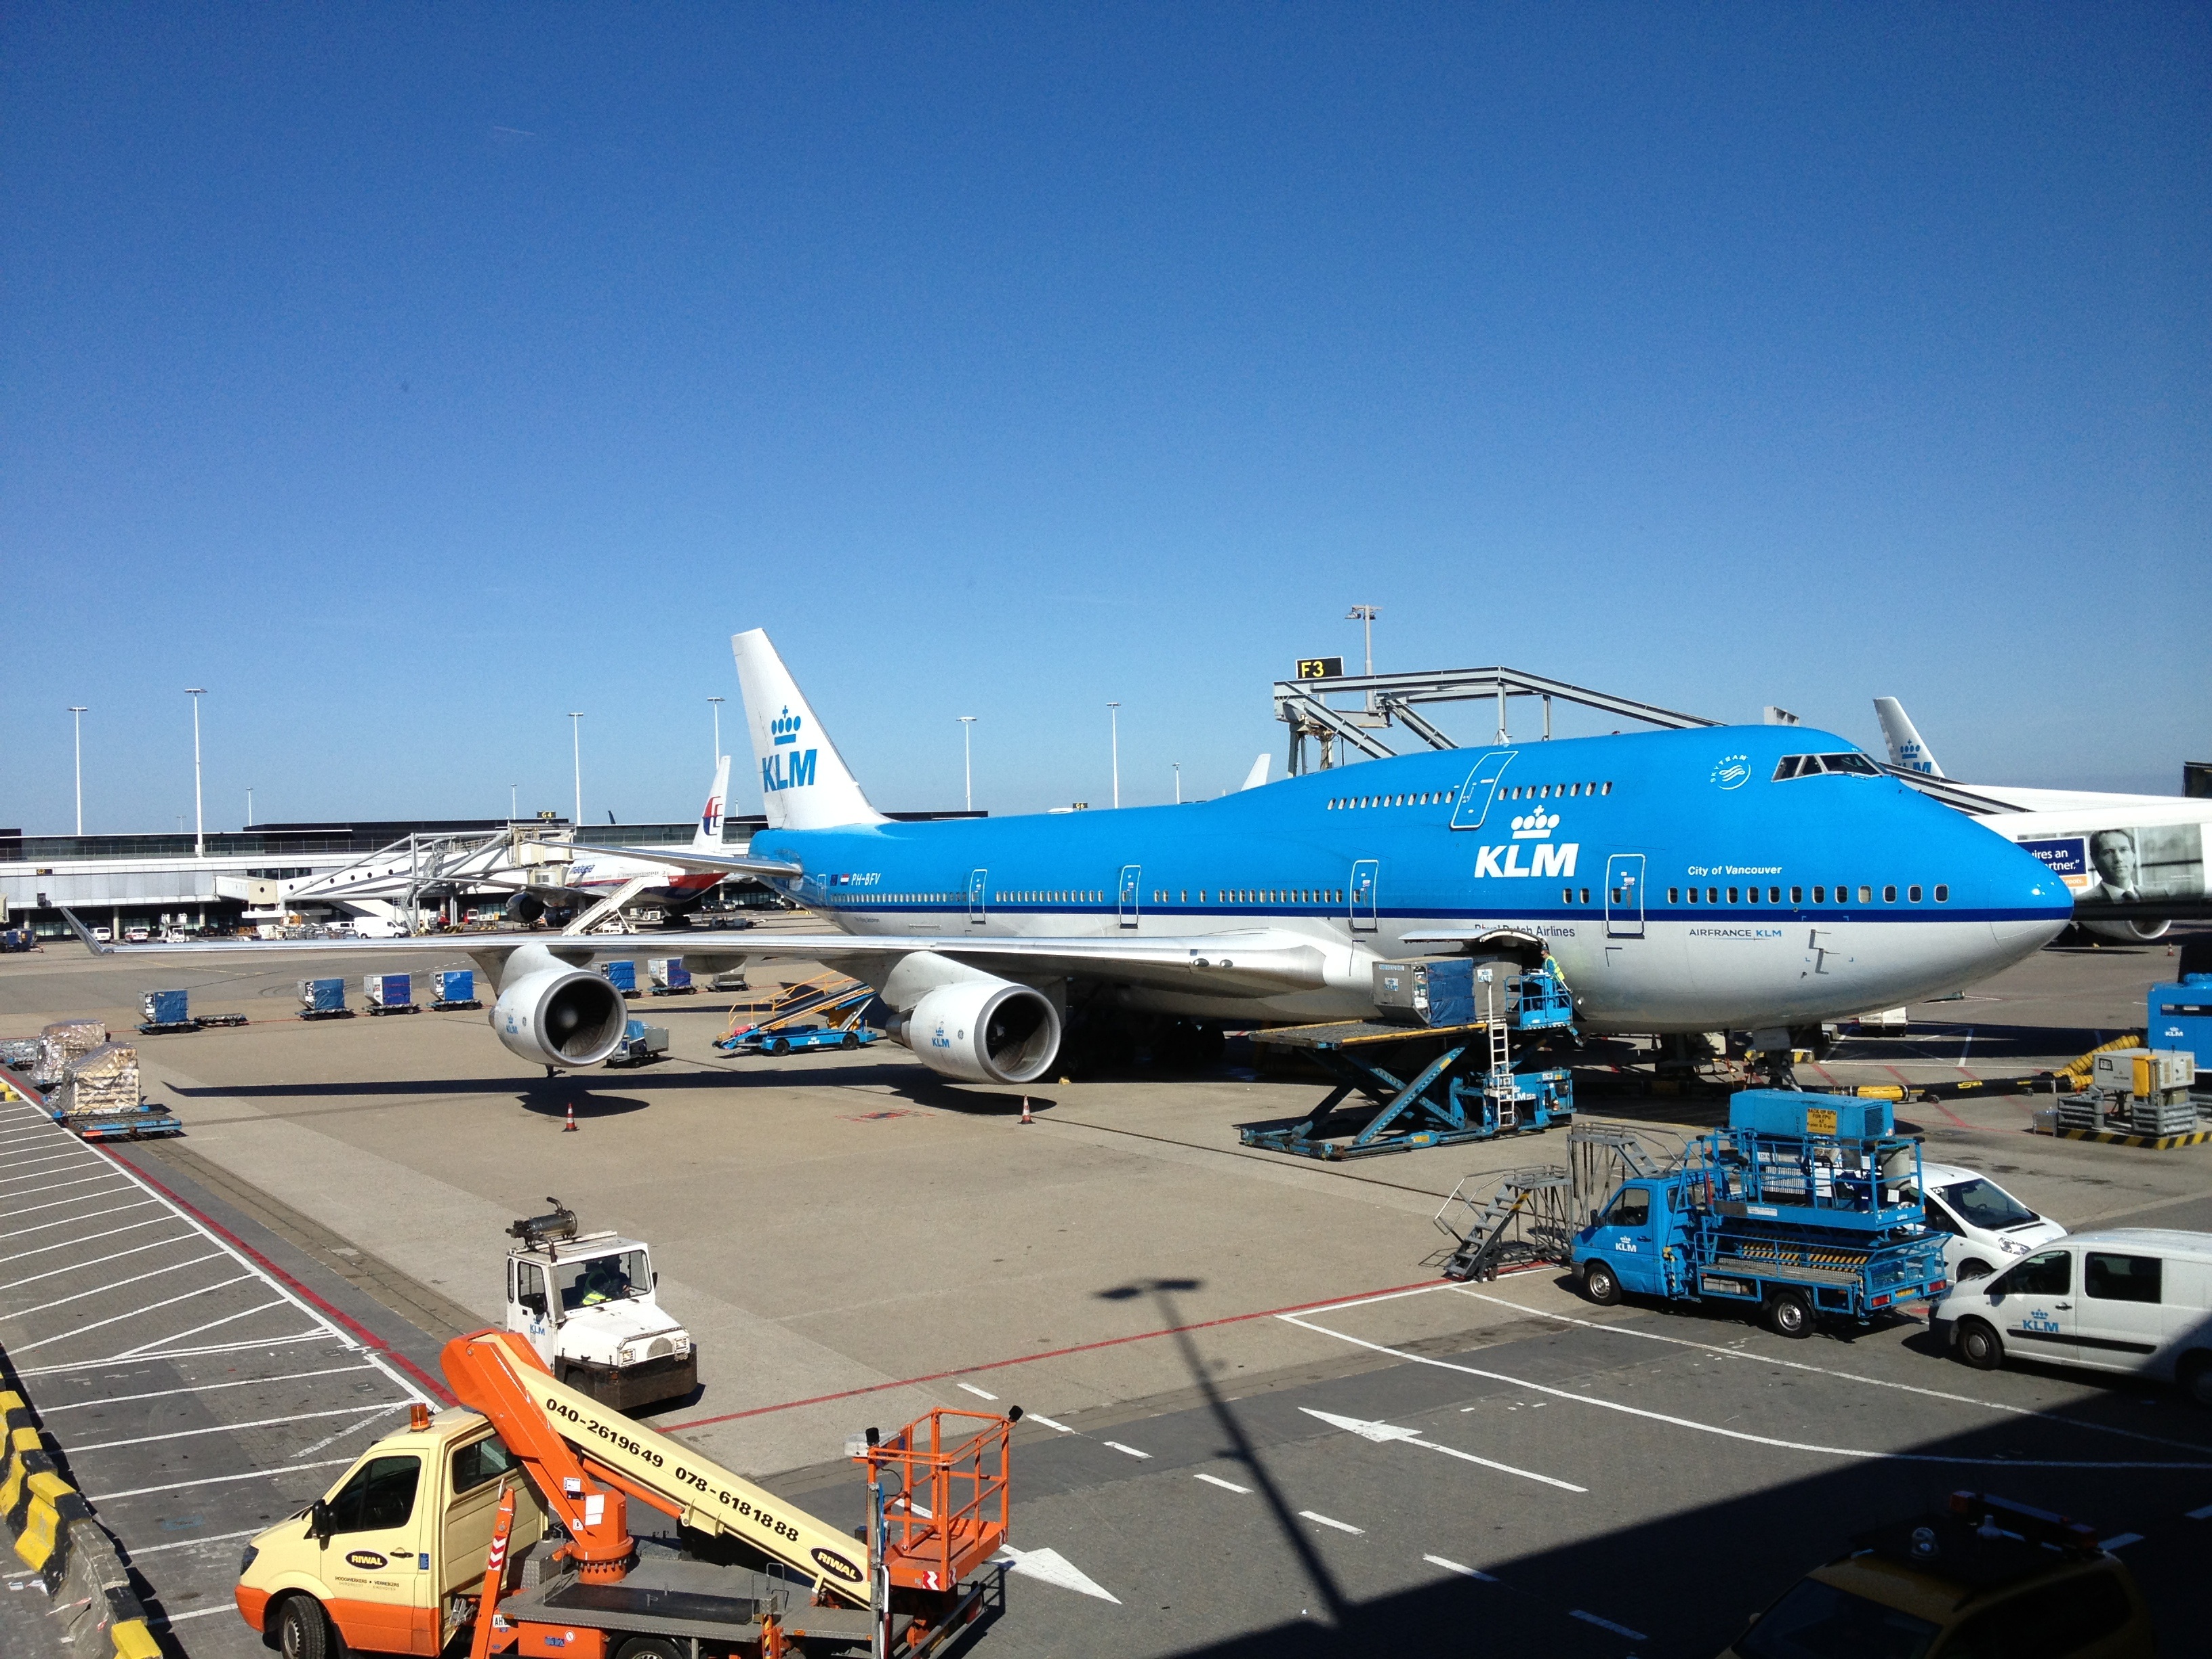
airport, airplane, plane, aircraft, vehicle, airline, aviation, infrastructure, airliner, schiphol, boeing, takeoff, klm, air force, jet aircraft, boeing 777, boeing 747, boeing 767, air travel, atmosphere of earth, wide body aircraft, narrow body aircraft, aerospace engineering, boeing 747 400